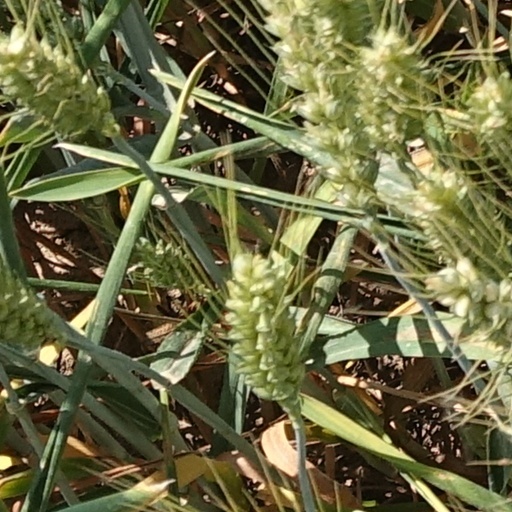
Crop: wheat